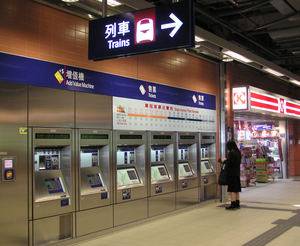
Un distributeur automatique de titres de transport est un automate de vente qui vend des titres de transport dans les transports publics.